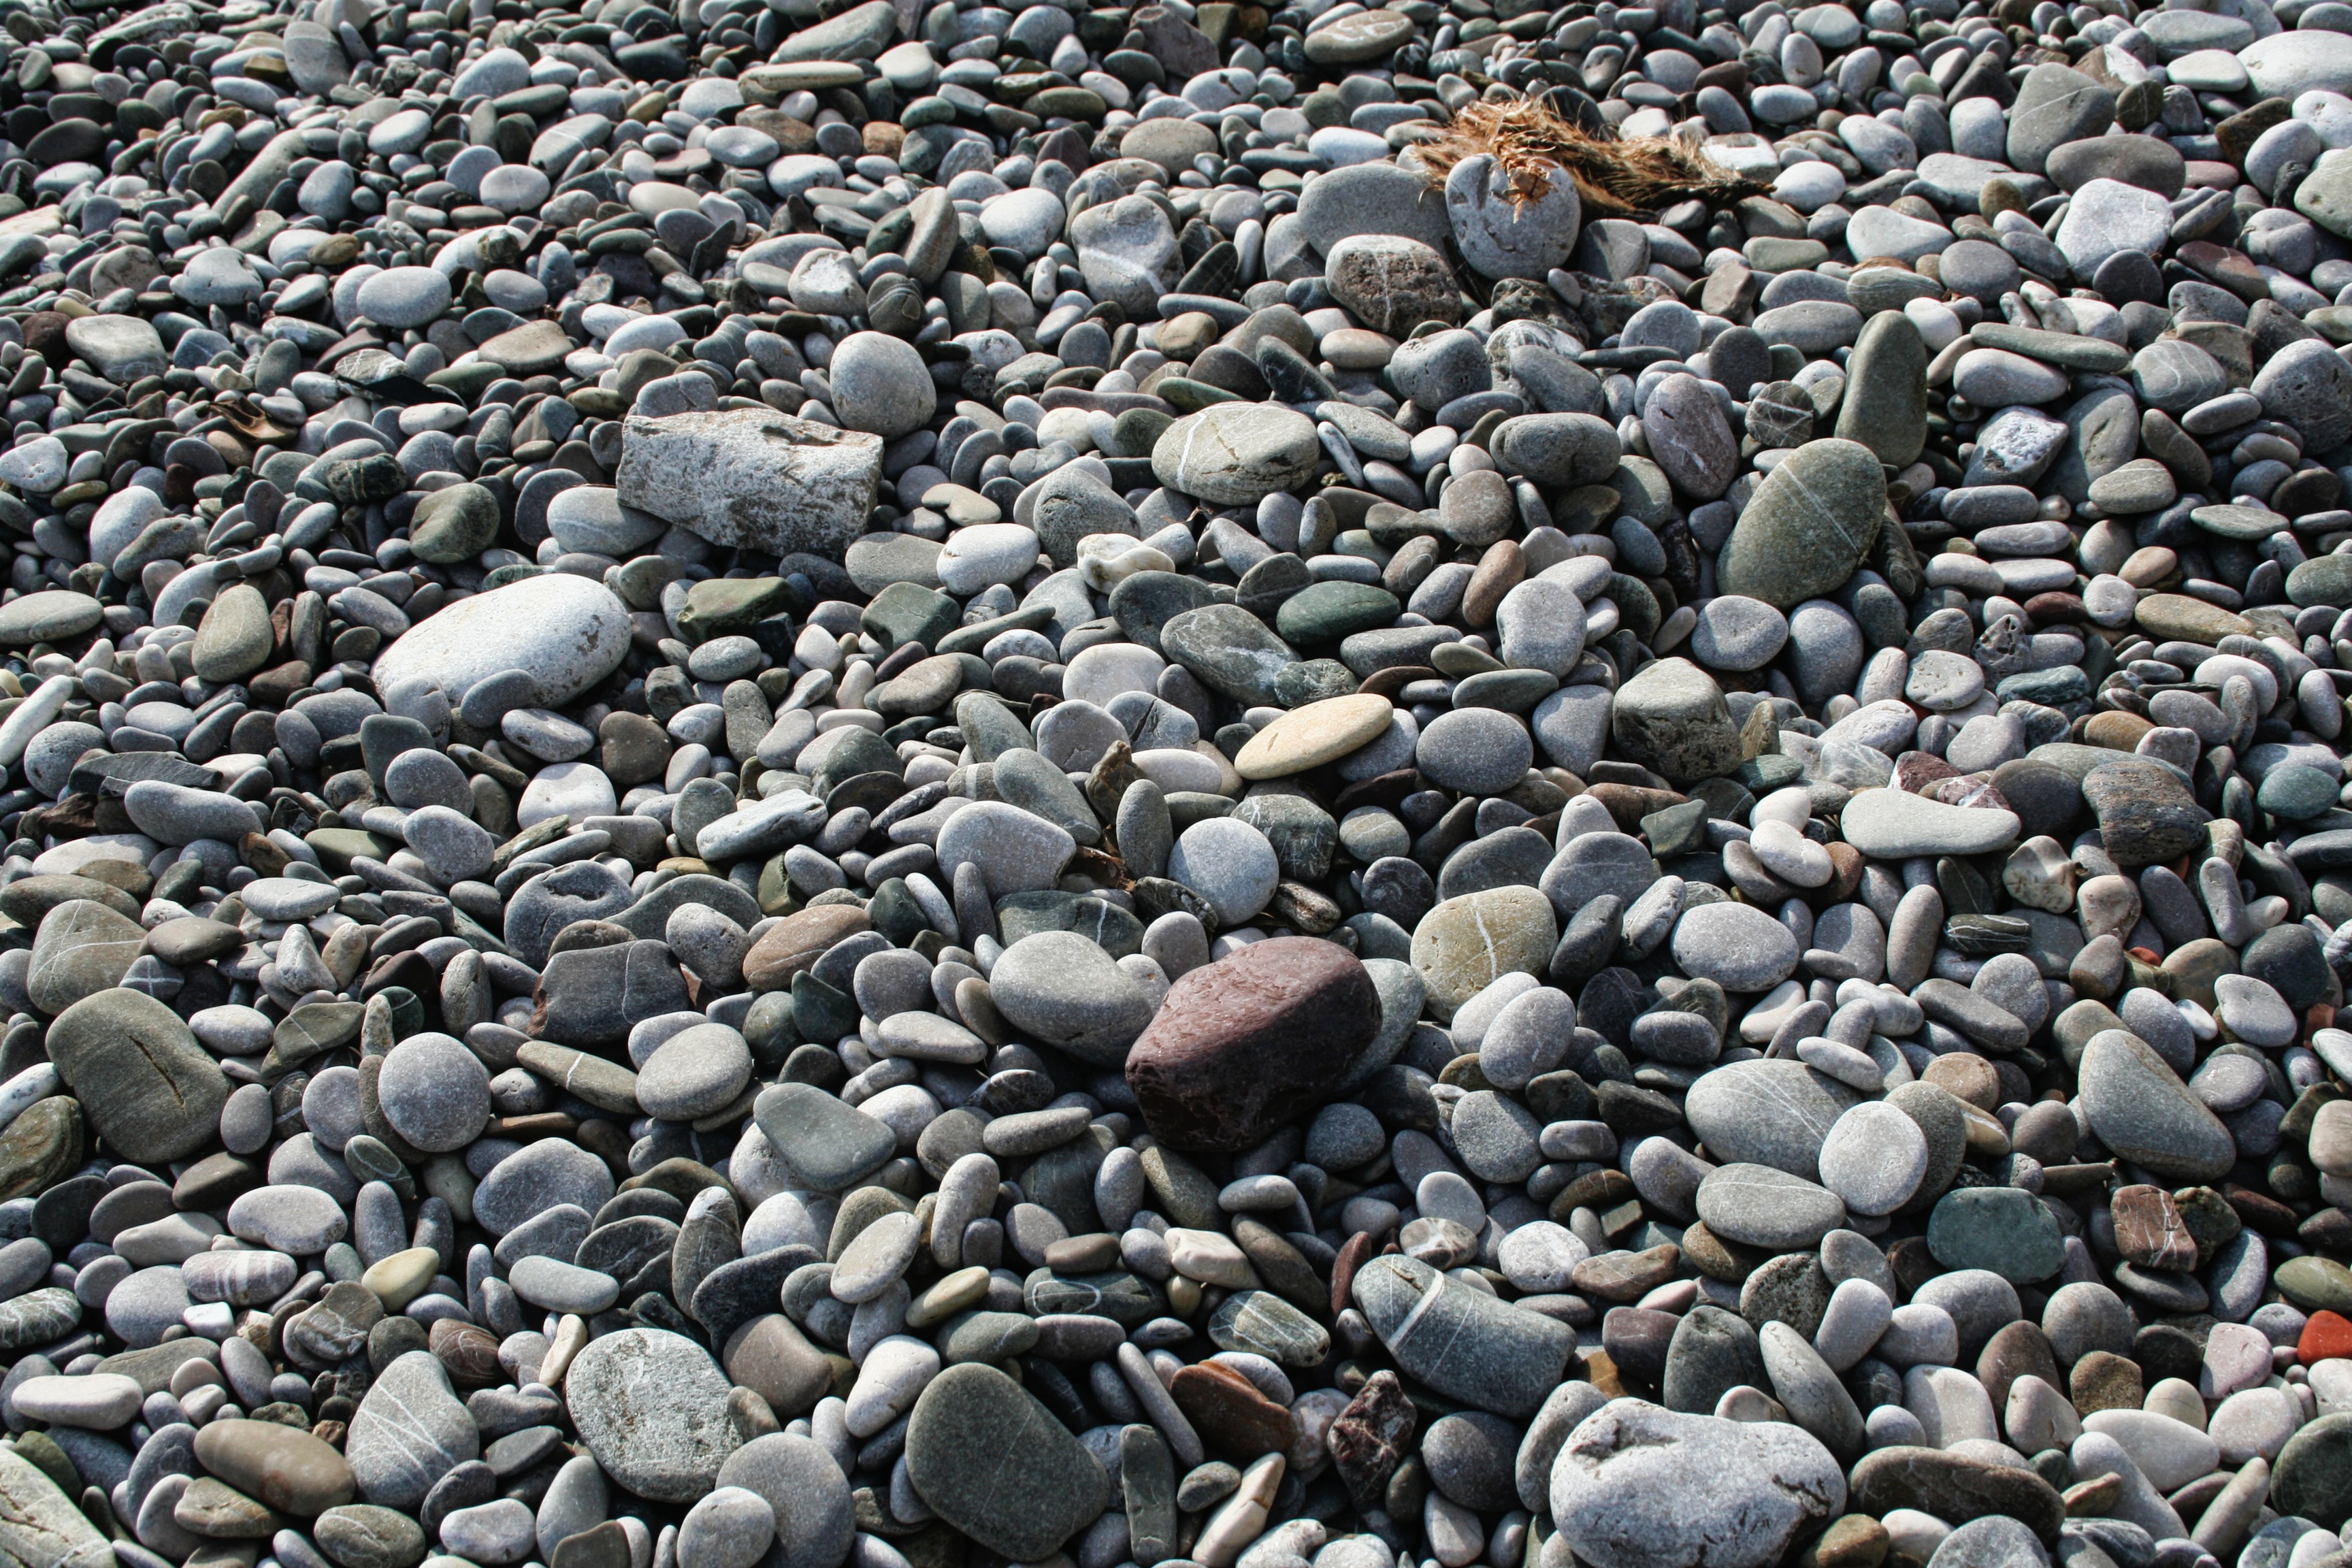
beach, sand, rock, summer, pebble, material, rubble, gravel, boulder, stream bed, sassi